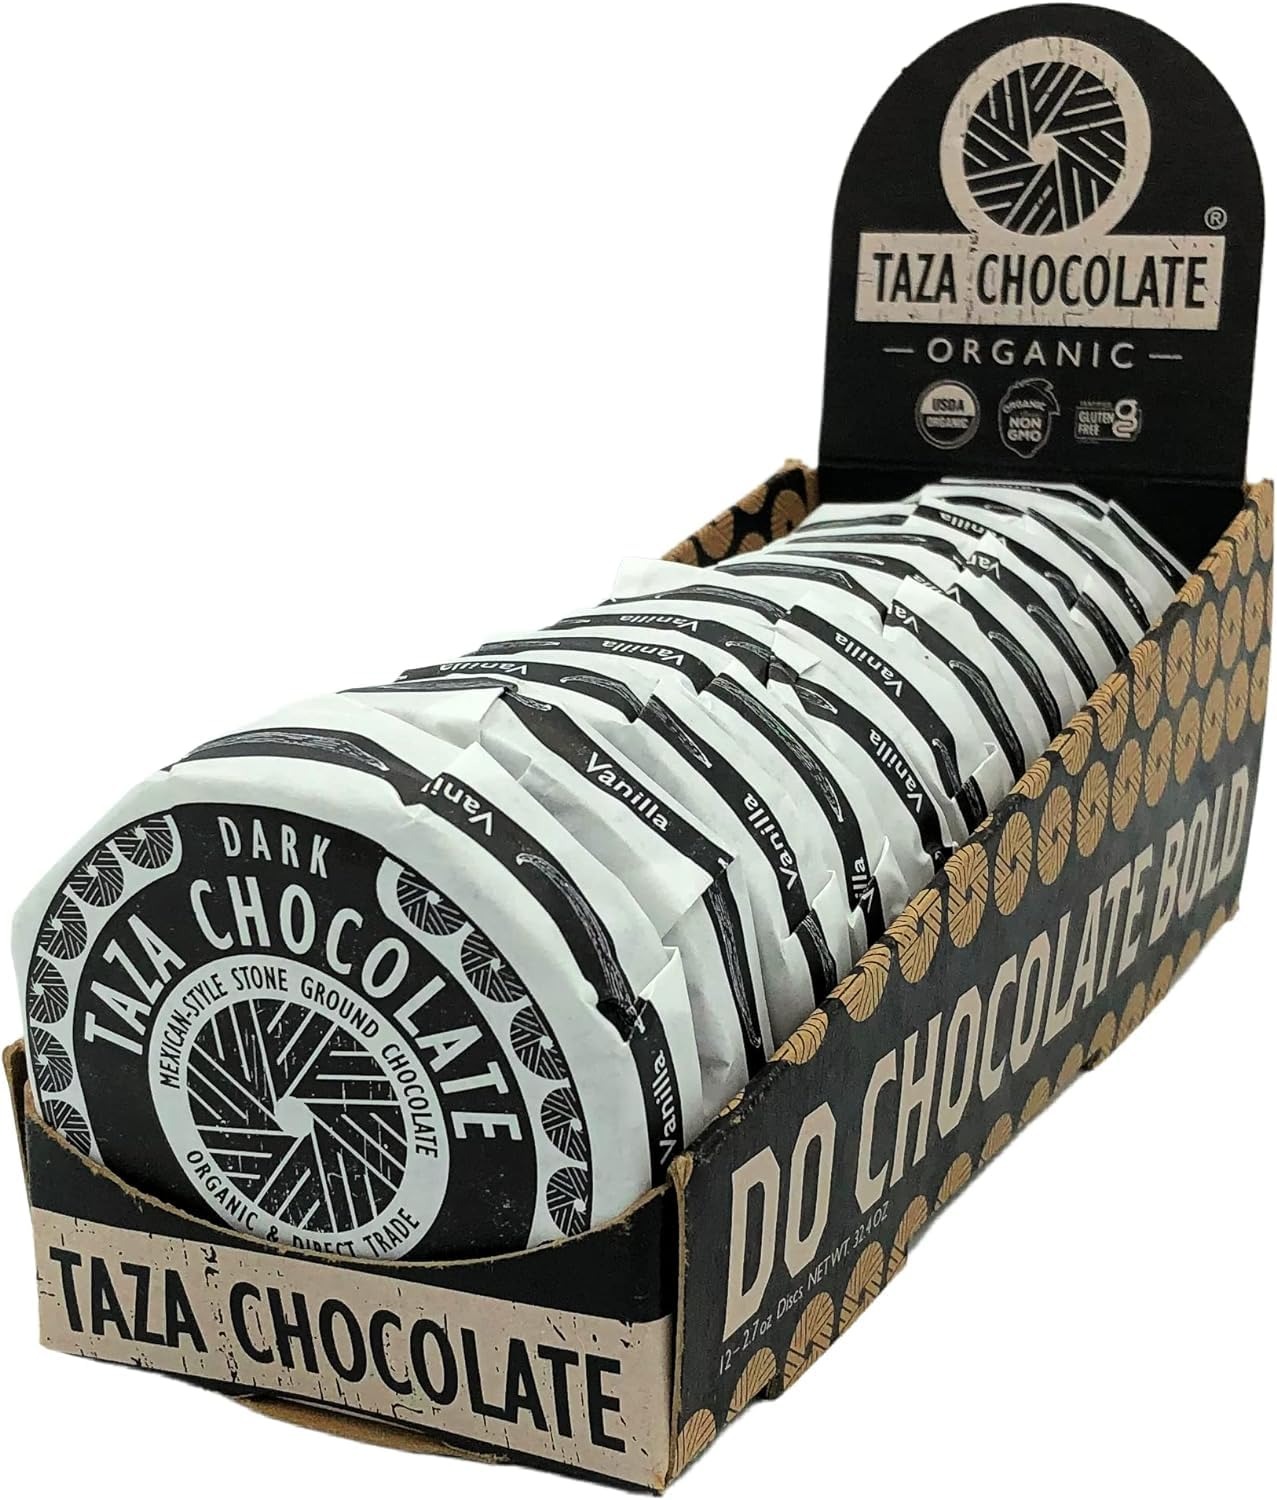
Item Name: Taza Chocolate Organic Mexicano Disc 50% Dark Chocolate, Vanilla, 2.7 Ounce (12 Count), Vegan
Bullet Point 1: Contains 12 - 2.7oz Vanilla (50%) Mexicano Disc
Bullet Point 2: Inspired by our passion for Mexican chocolate traditions, we hand-carve granite millstones to make these rustic organic dark Mexican style chocolate discs bursting with bright tastes and bold textures. Enjoy as a hot or iced chocolate beverage
Bullet Point 3: Certified USDA Organic, Non-GMO Project Verified, Kosher Certified, and Direct Trade to ensure quality and transparency for all
Bullet Point 4: All-Natural, Gluten-Free, Dairy-Free, Soy-Free, and Vegan
Bullet Point 5: We make our perfectly unrefined, stone ground chocolate from bean to bar at our Somerville, MA chocolate factory using traditional Mexican stone mills to grind our cacao
Value: 32.4
Unit: Ounce

Price: 73.48